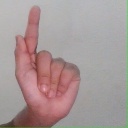
अक्षर: ळ